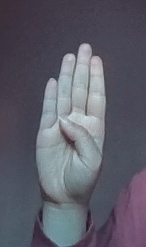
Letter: kaaf